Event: Nepal Earthquake
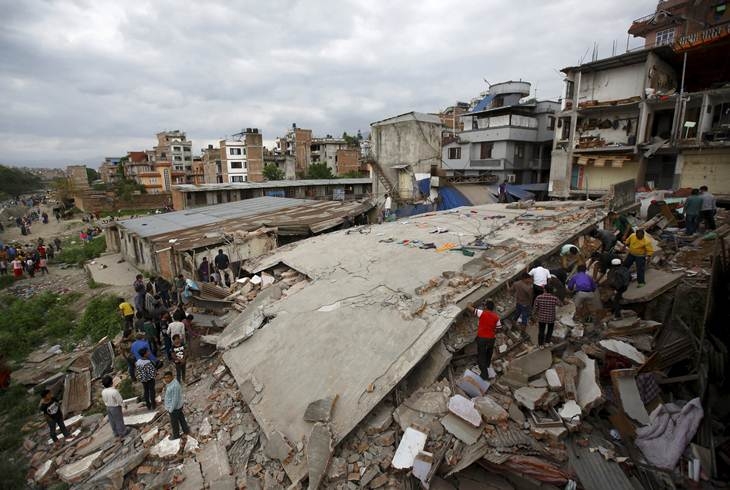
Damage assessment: damage